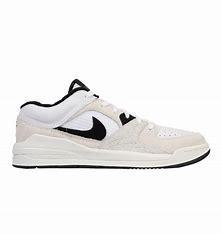
Brand: Jordan
Model: Stadium 90